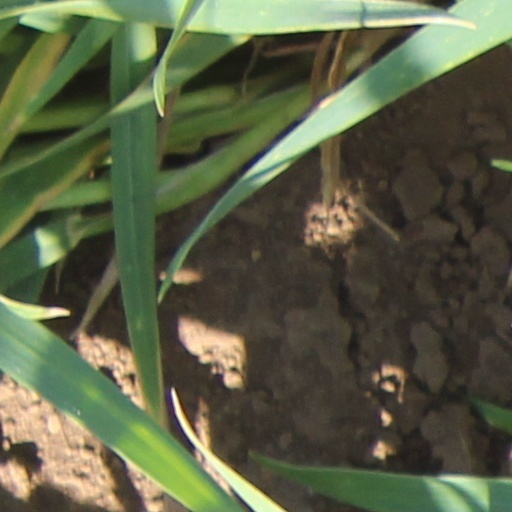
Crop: wheat